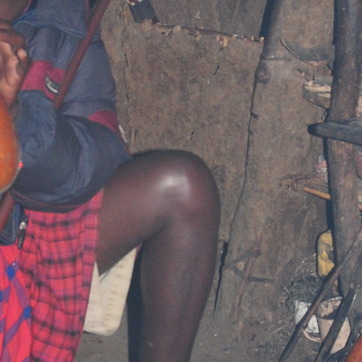
Material: skin